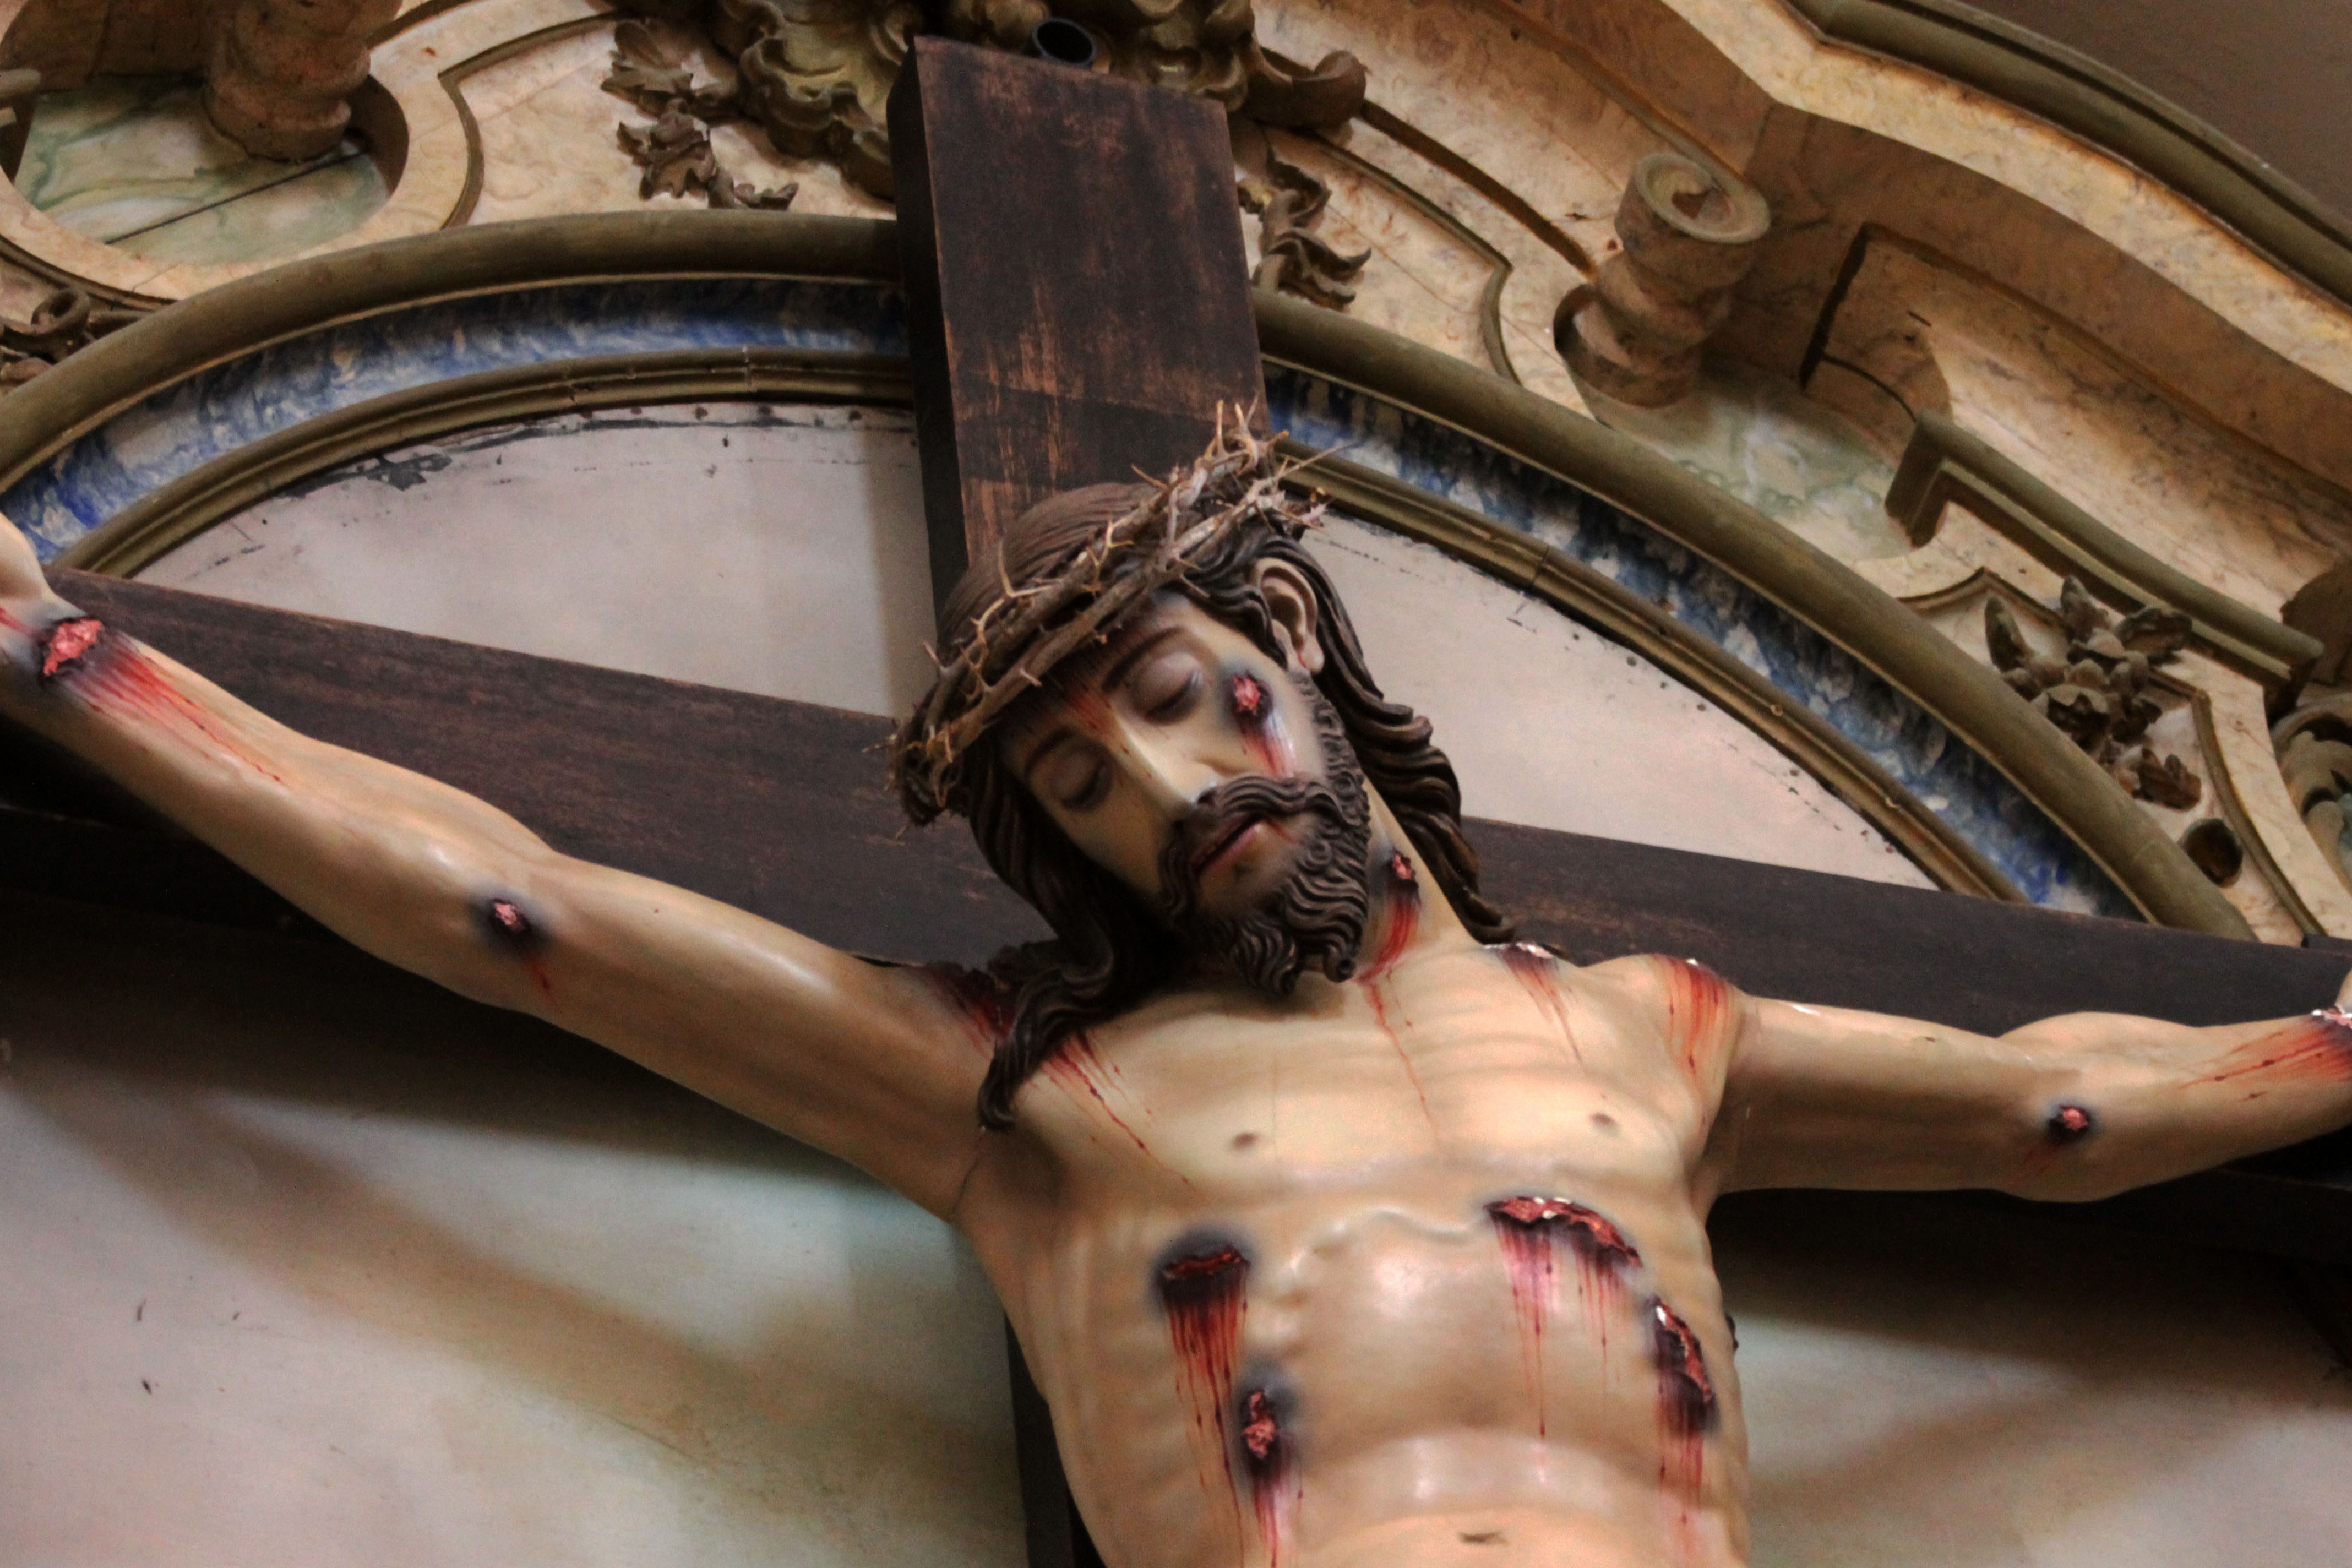
hand, sculpture, catholic, christ, cruz